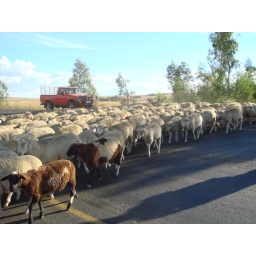
There are no fences in Africa and cow is king of the road and sometimes sheep.